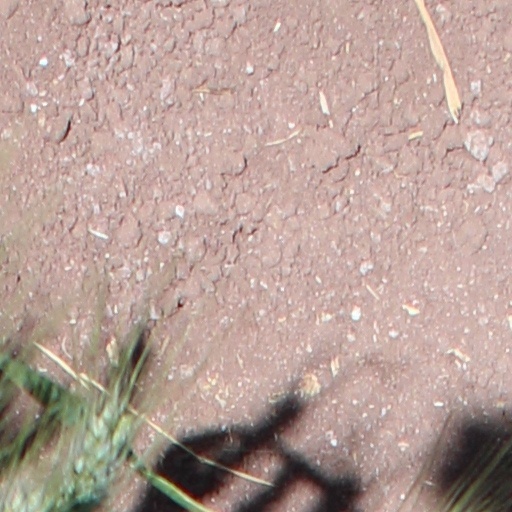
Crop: wheat